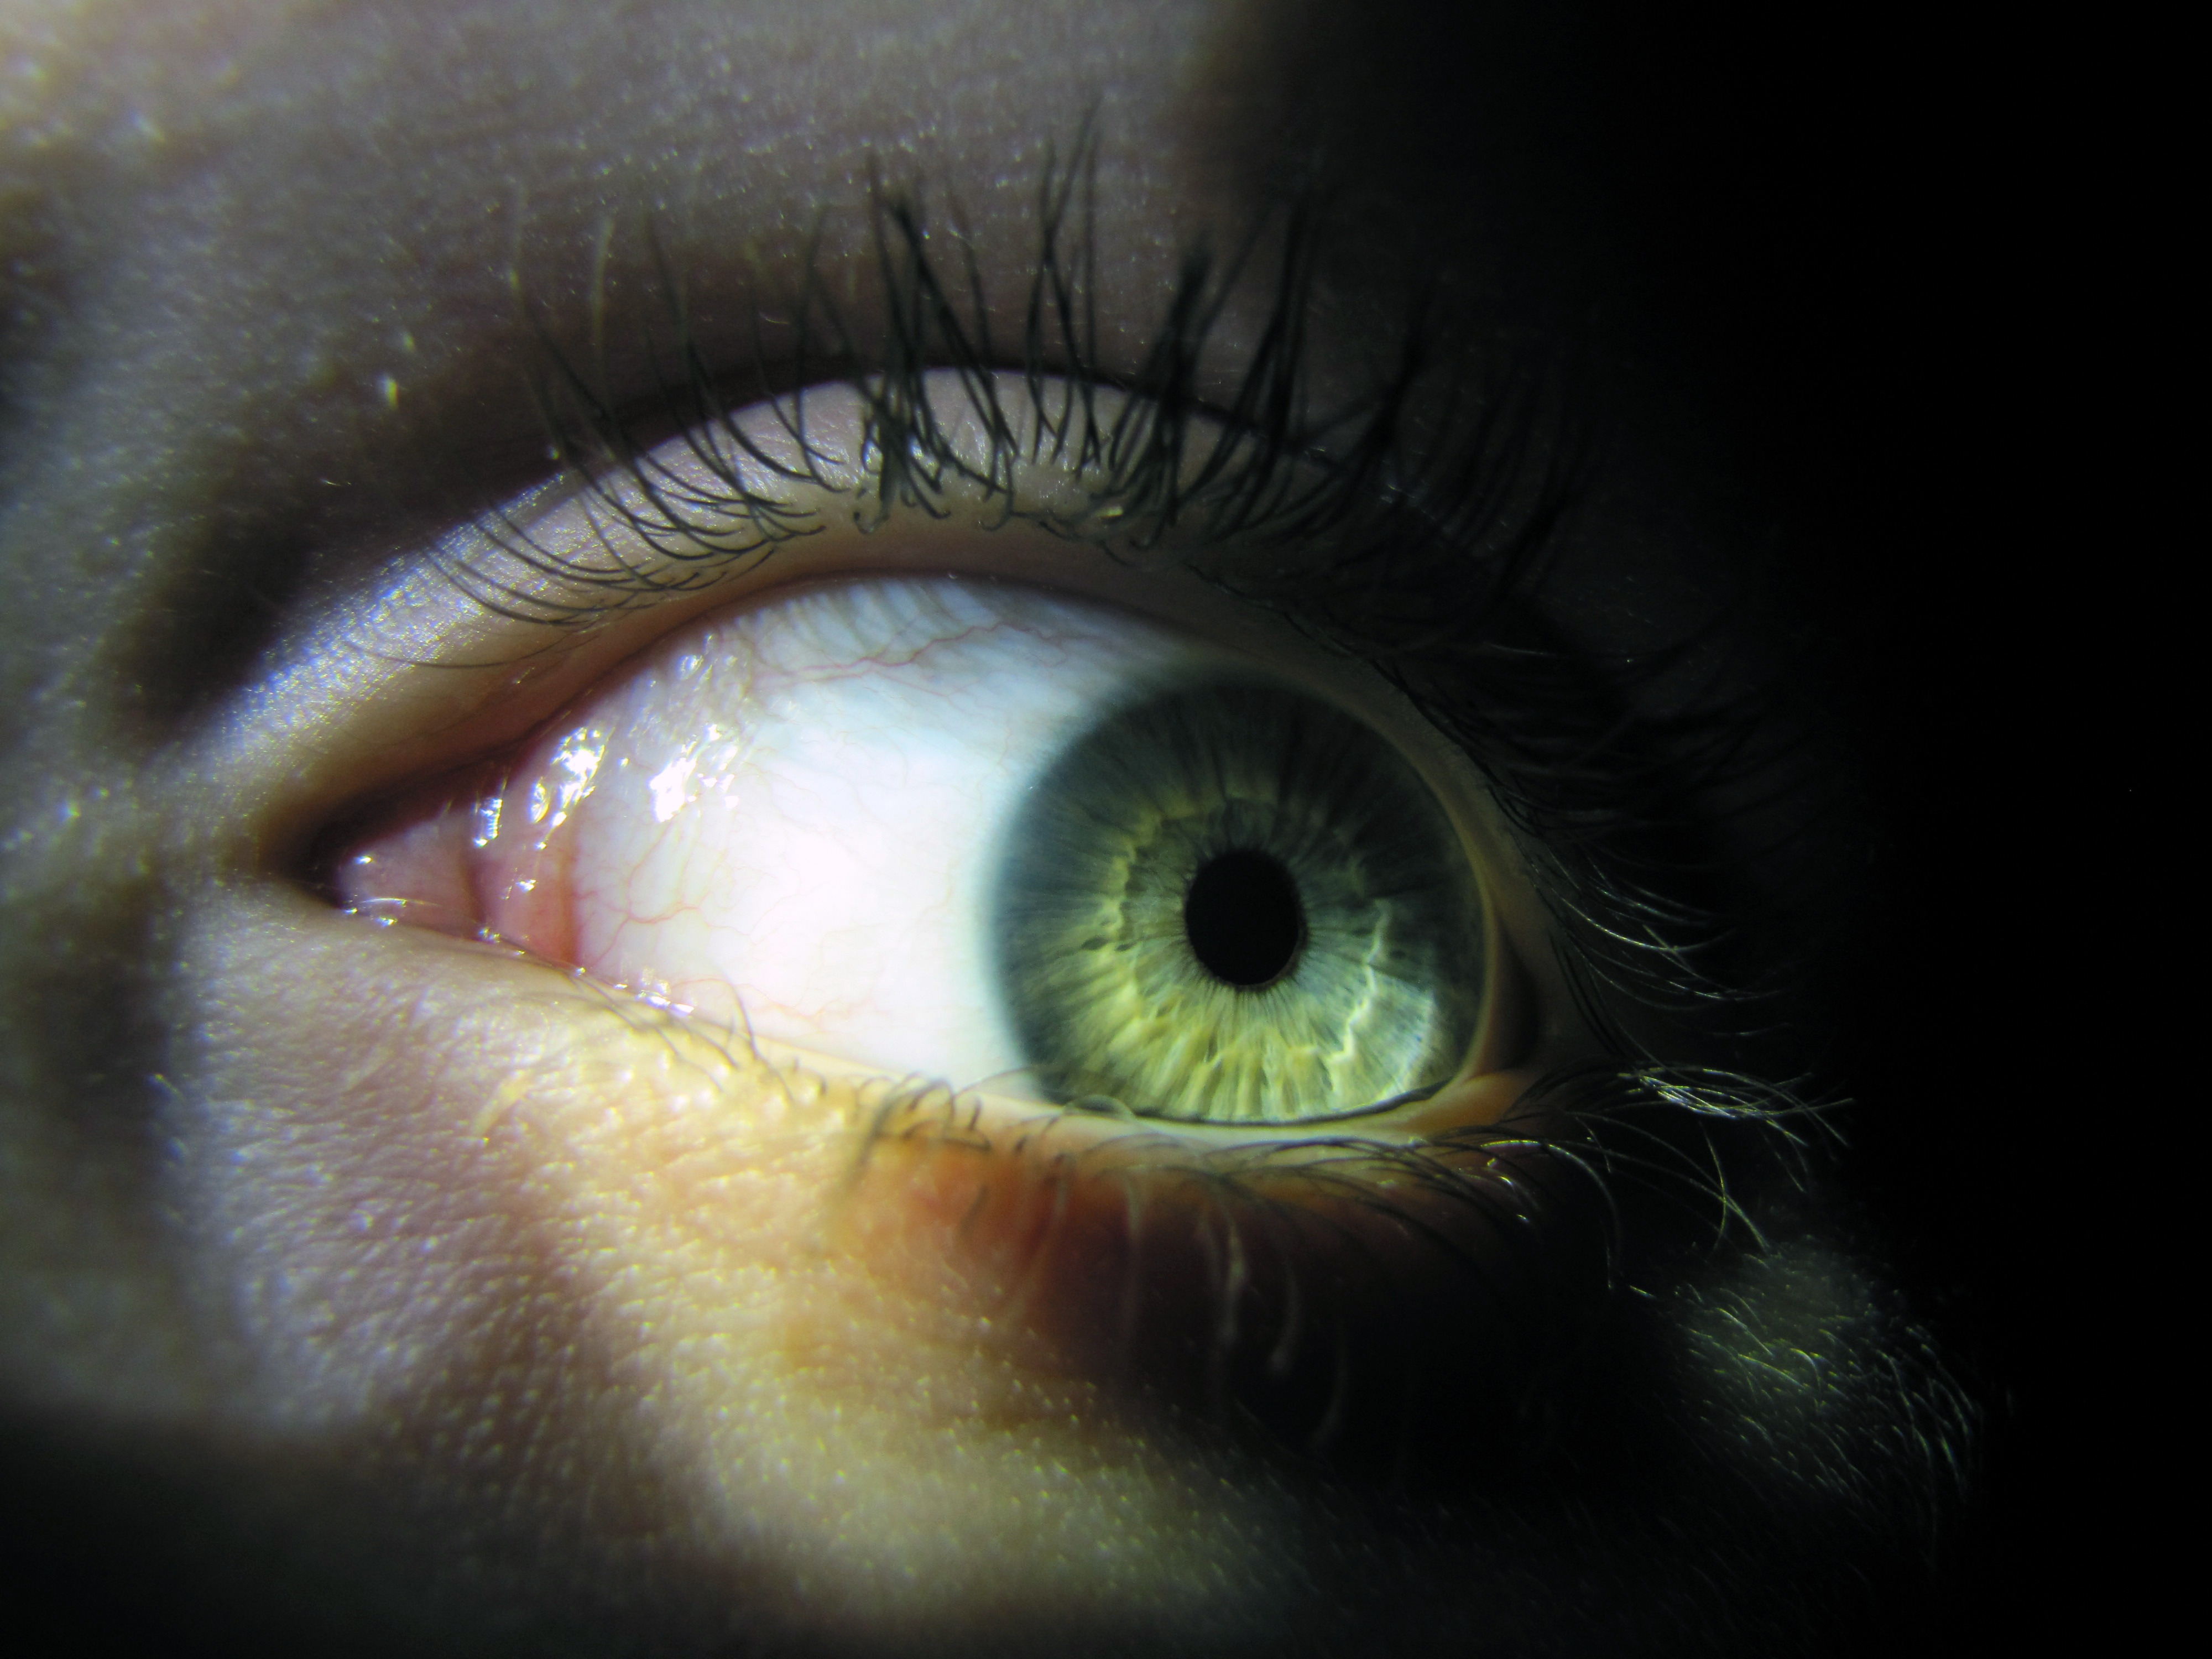
watch, photography, green, macro, mouth, eyelash, close up, human body, face, nose, iris, eye, head, skin, organ, macro photography, vision care, szupermakr